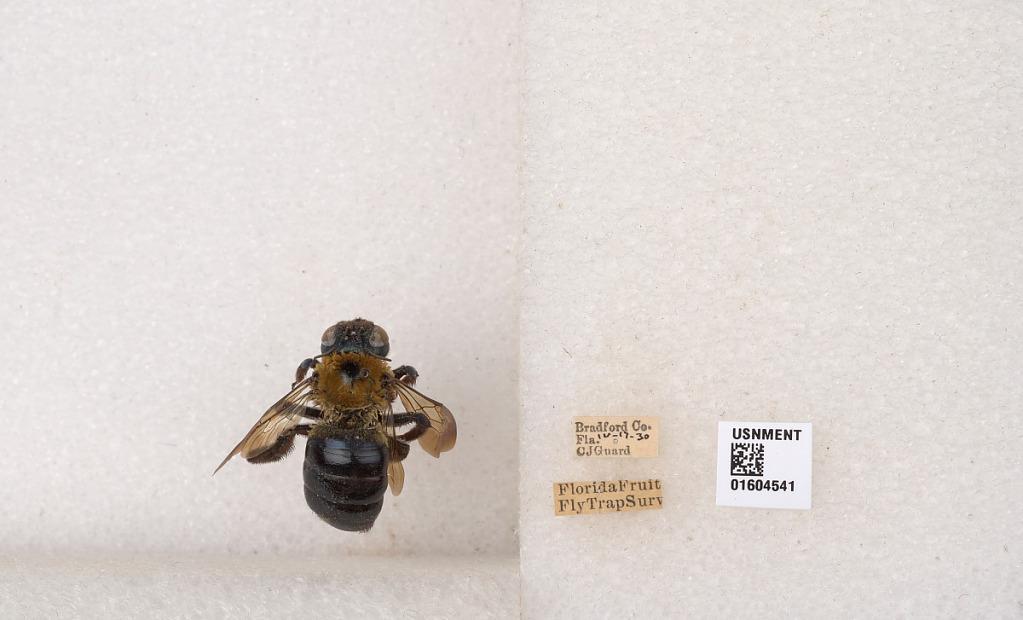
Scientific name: Xylocopa (Xylocopoides) virginica virginica (Linnaeus)
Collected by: C. Guard
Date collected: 1930-4-17
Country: United States
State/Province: Florida
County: Bradford
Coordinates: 29.95, -82.1688